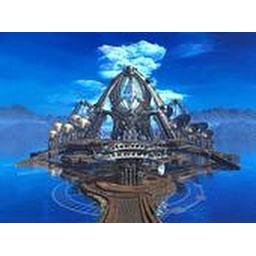
blue center with clouds in background